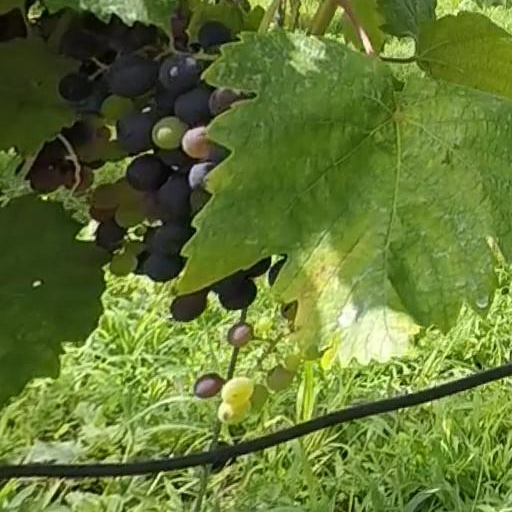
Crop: grape